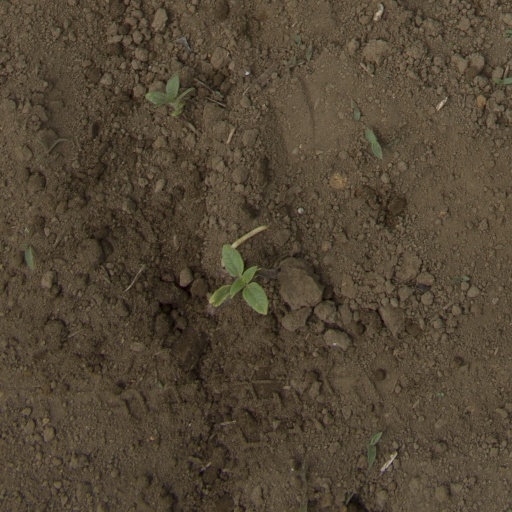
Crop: Jerusalem artichoke